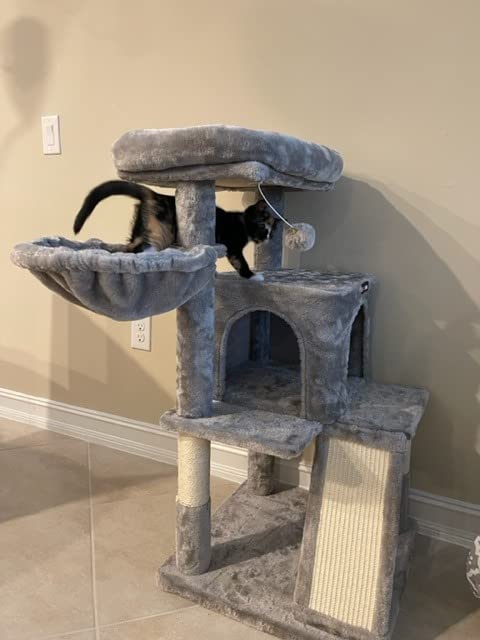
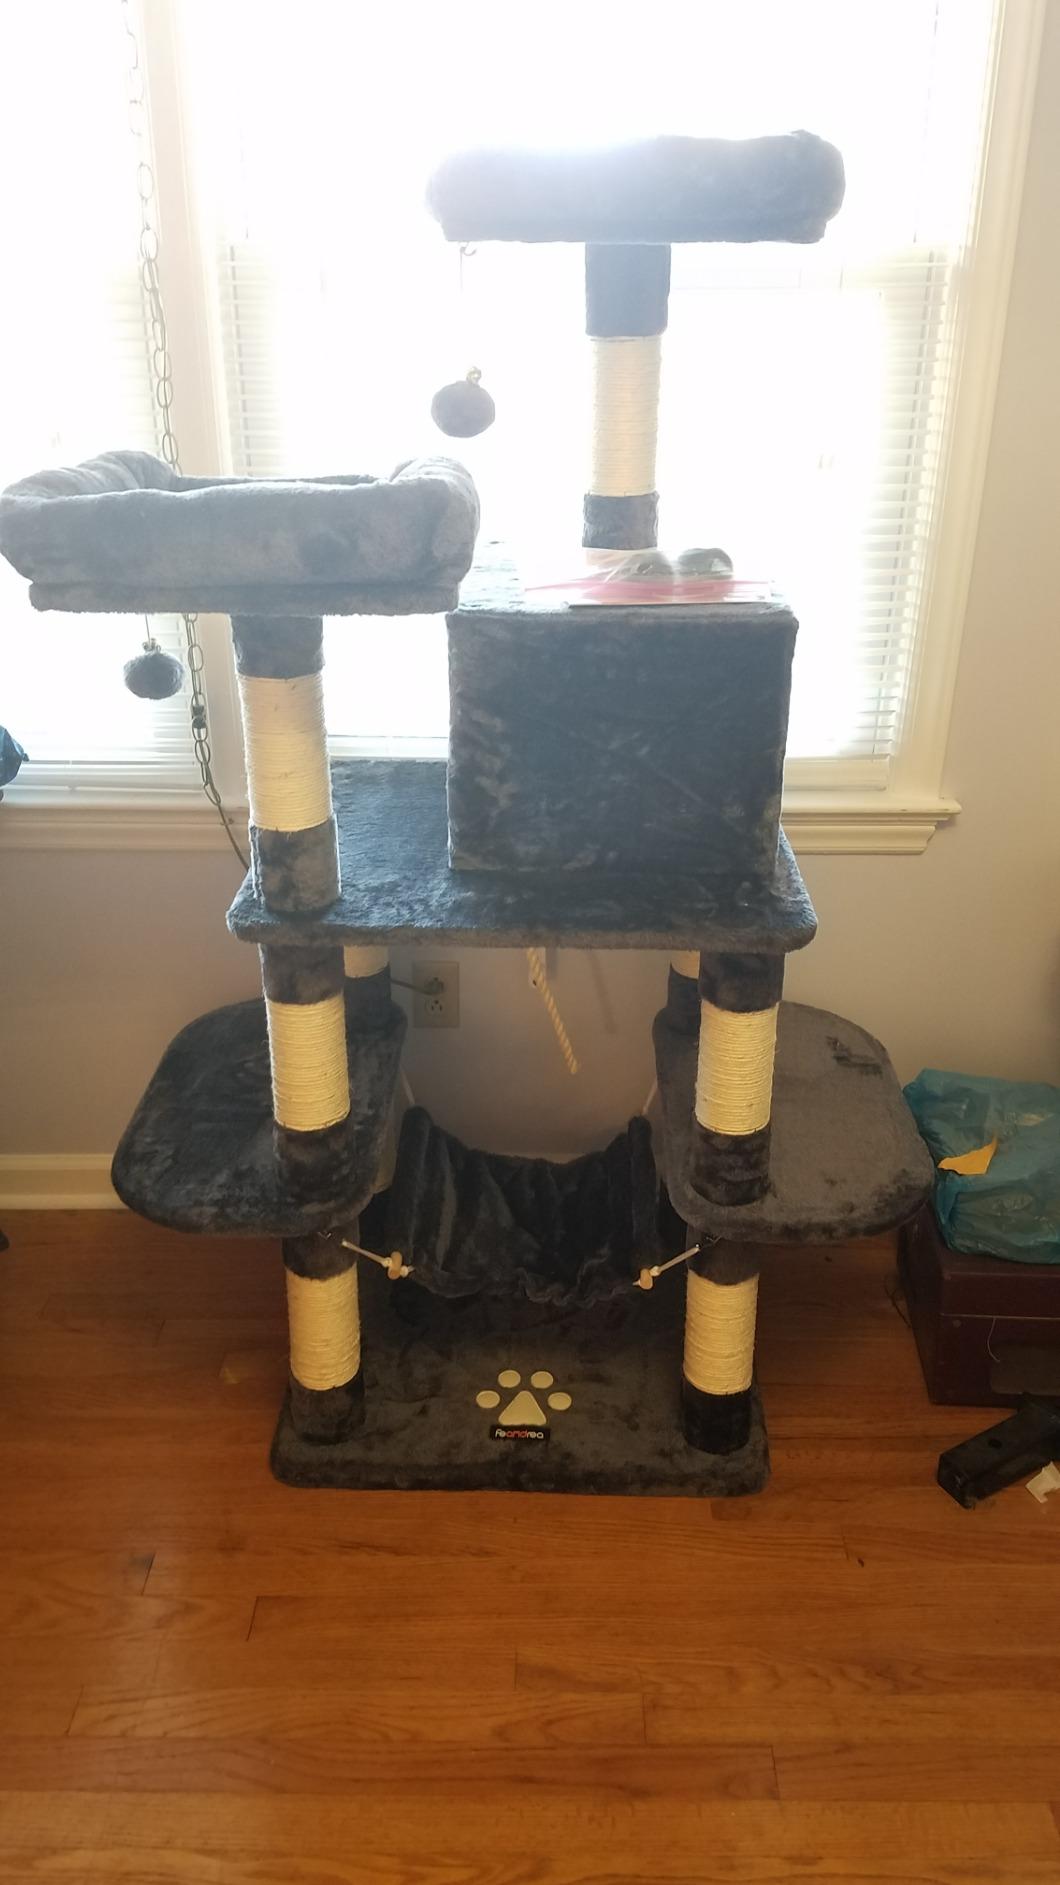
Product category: items_cat tree
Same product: no